Burglars (film)

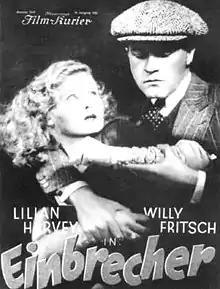

Burglars is a 1930 German musical comedy film directed by Hanns Schwarz and starring Ralph Arthur Roberts, Lilian Harvey, Willy Fritsch, and Heinz Rühmann. It is also known in English by the alternative title Murder For Sale. It is based on the French play "Guignol le cambrioleur" by Louis Verneuil, who co-wrote the screenplay. A French-language version, titled "Flagrant délit" ("Caught in the Act"), was filmed at the same time. The film was intended by the studio UFA as a follow-up to the hit musical "The Three from the Filling Station".